List of birds of Guam

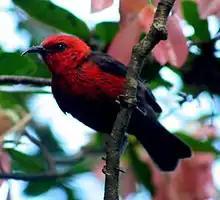
Micronesian myzomela

The honeyeaters are a large and diverse family of small to medium-sized birds most common in Australia and New Guinea. They are nectar feeders and closely resemble other nectar-feeding passerines.